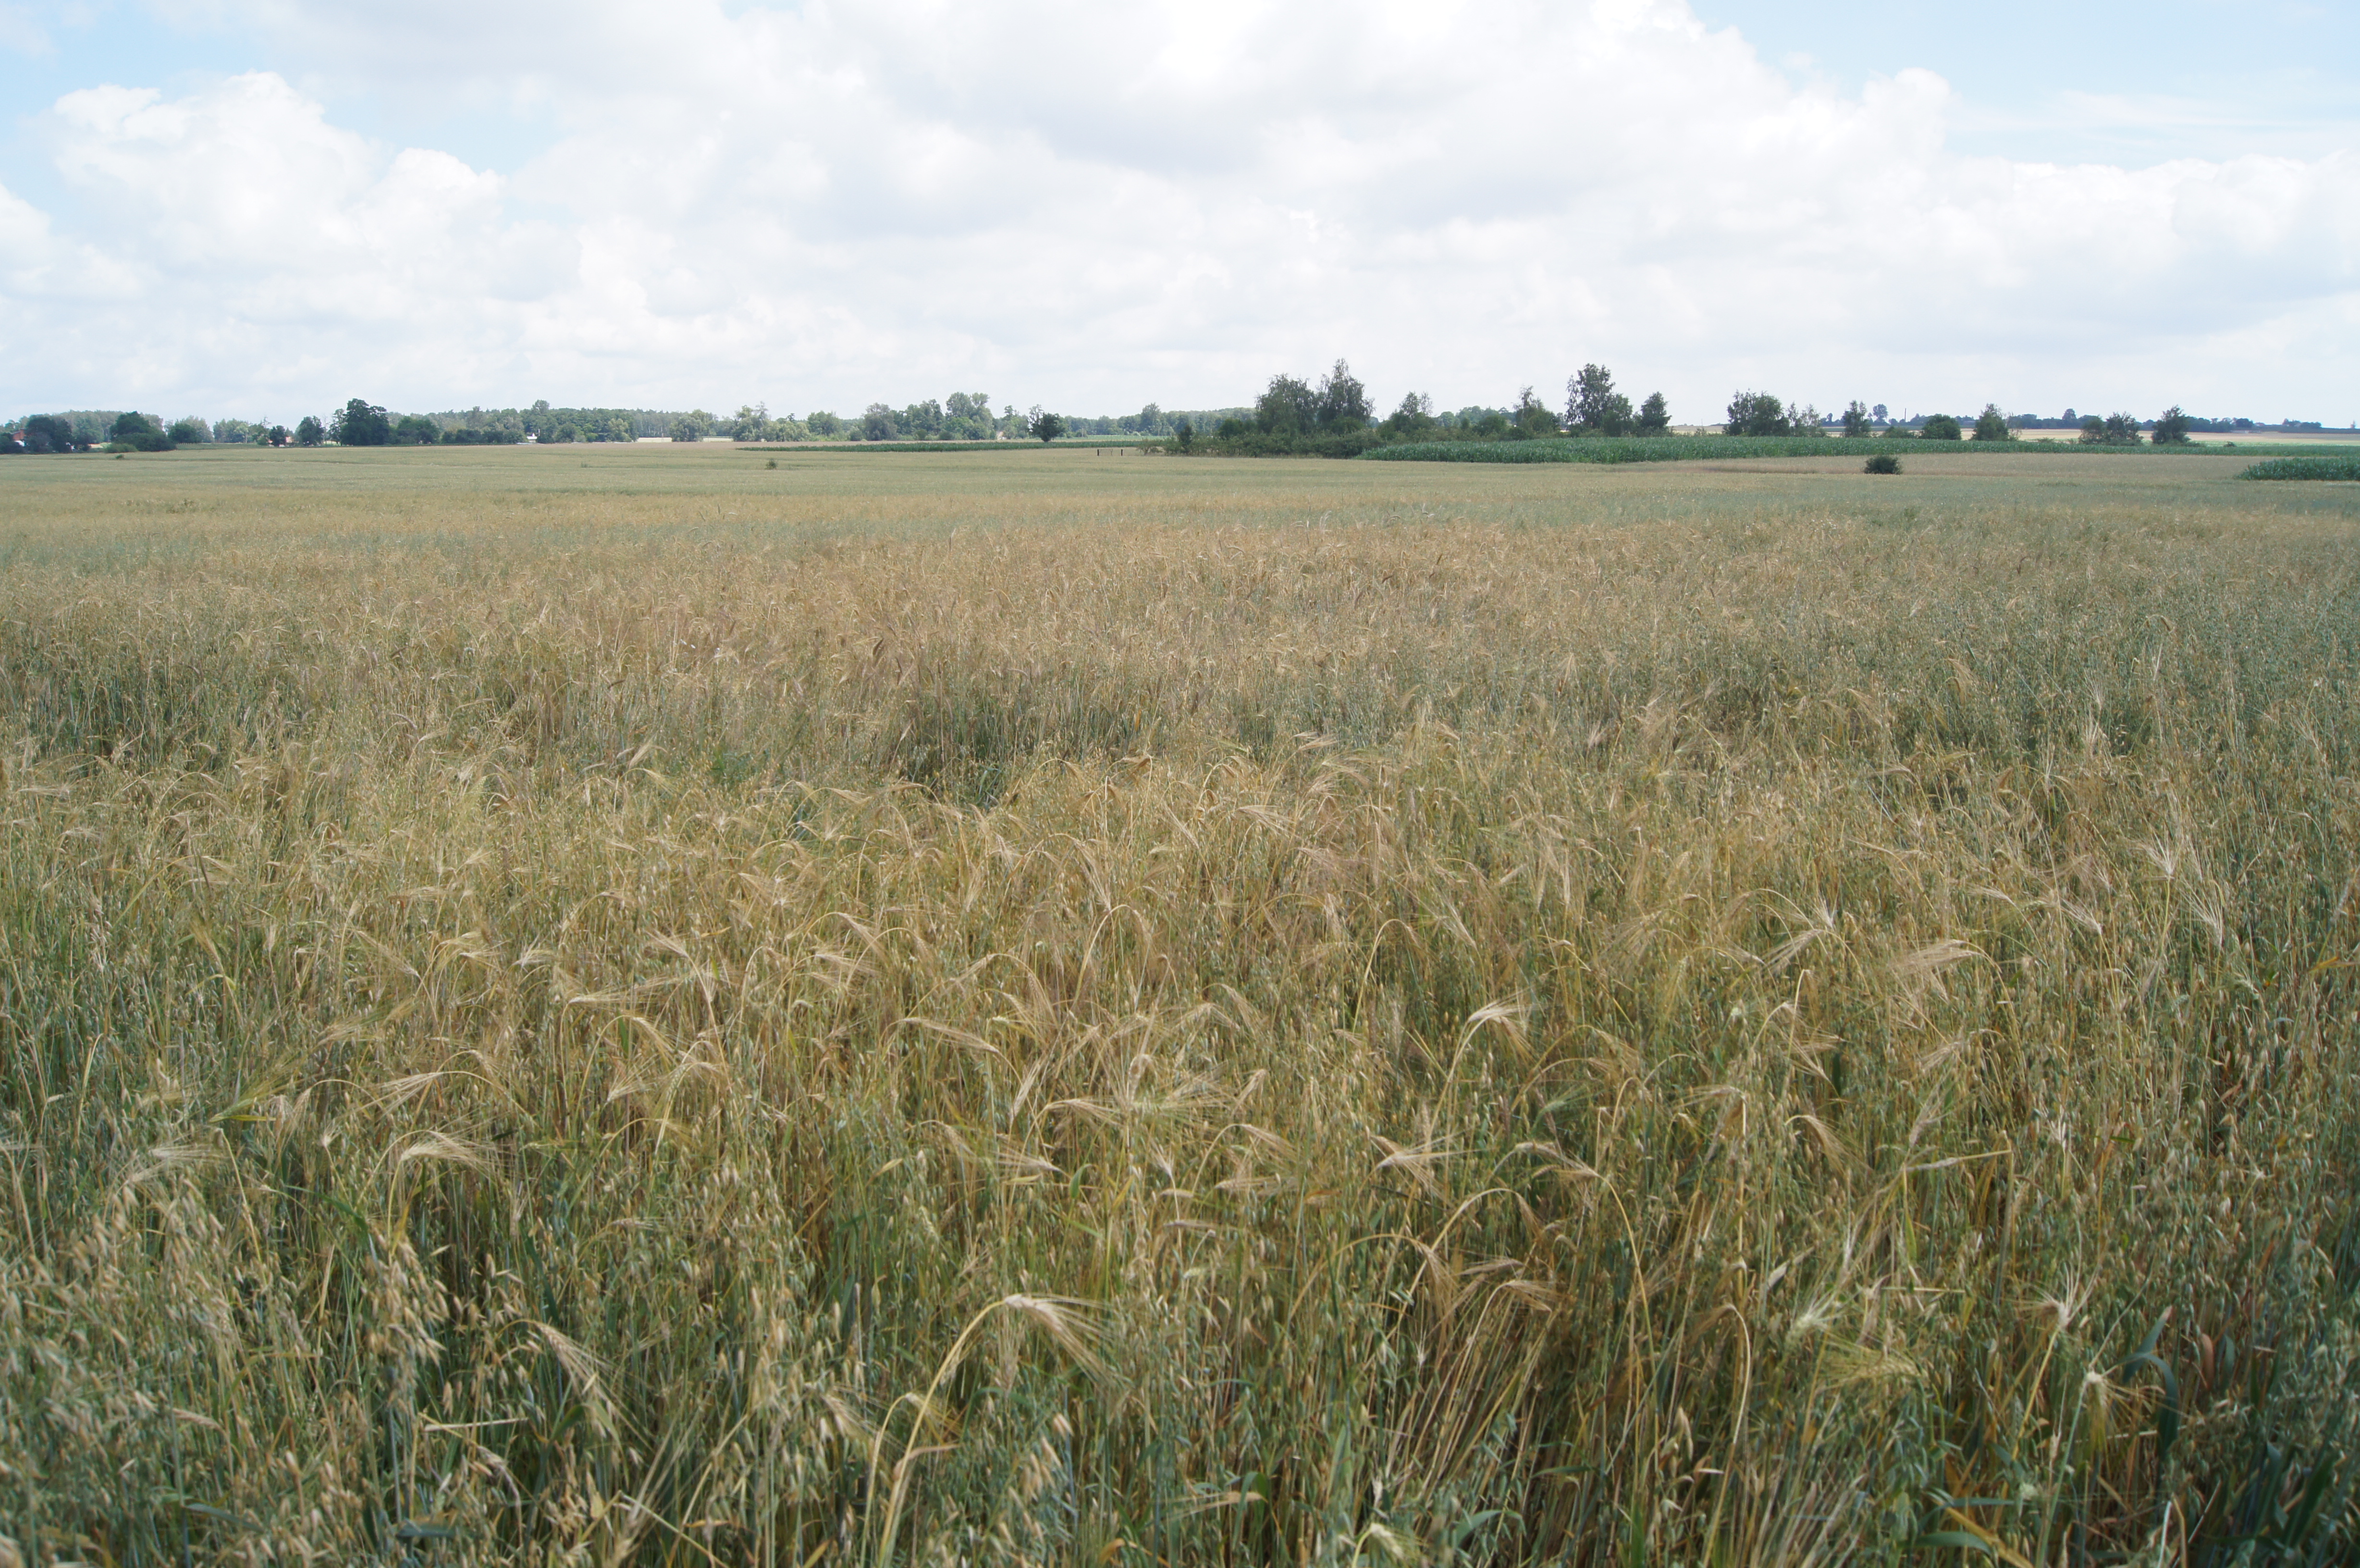
nature, field, grassland, prairie, barley, crop, natural environment, agriculture, rye, plain, plant, grass, triticale, grain, grass family, ecoregion, cereal, steppe, food grain, land lot, hordeum, cash crop, oat, durum, meadow, wheat, landscape, farm, poales, Khorasan wheat, emmer, pasture, paddy field, teff